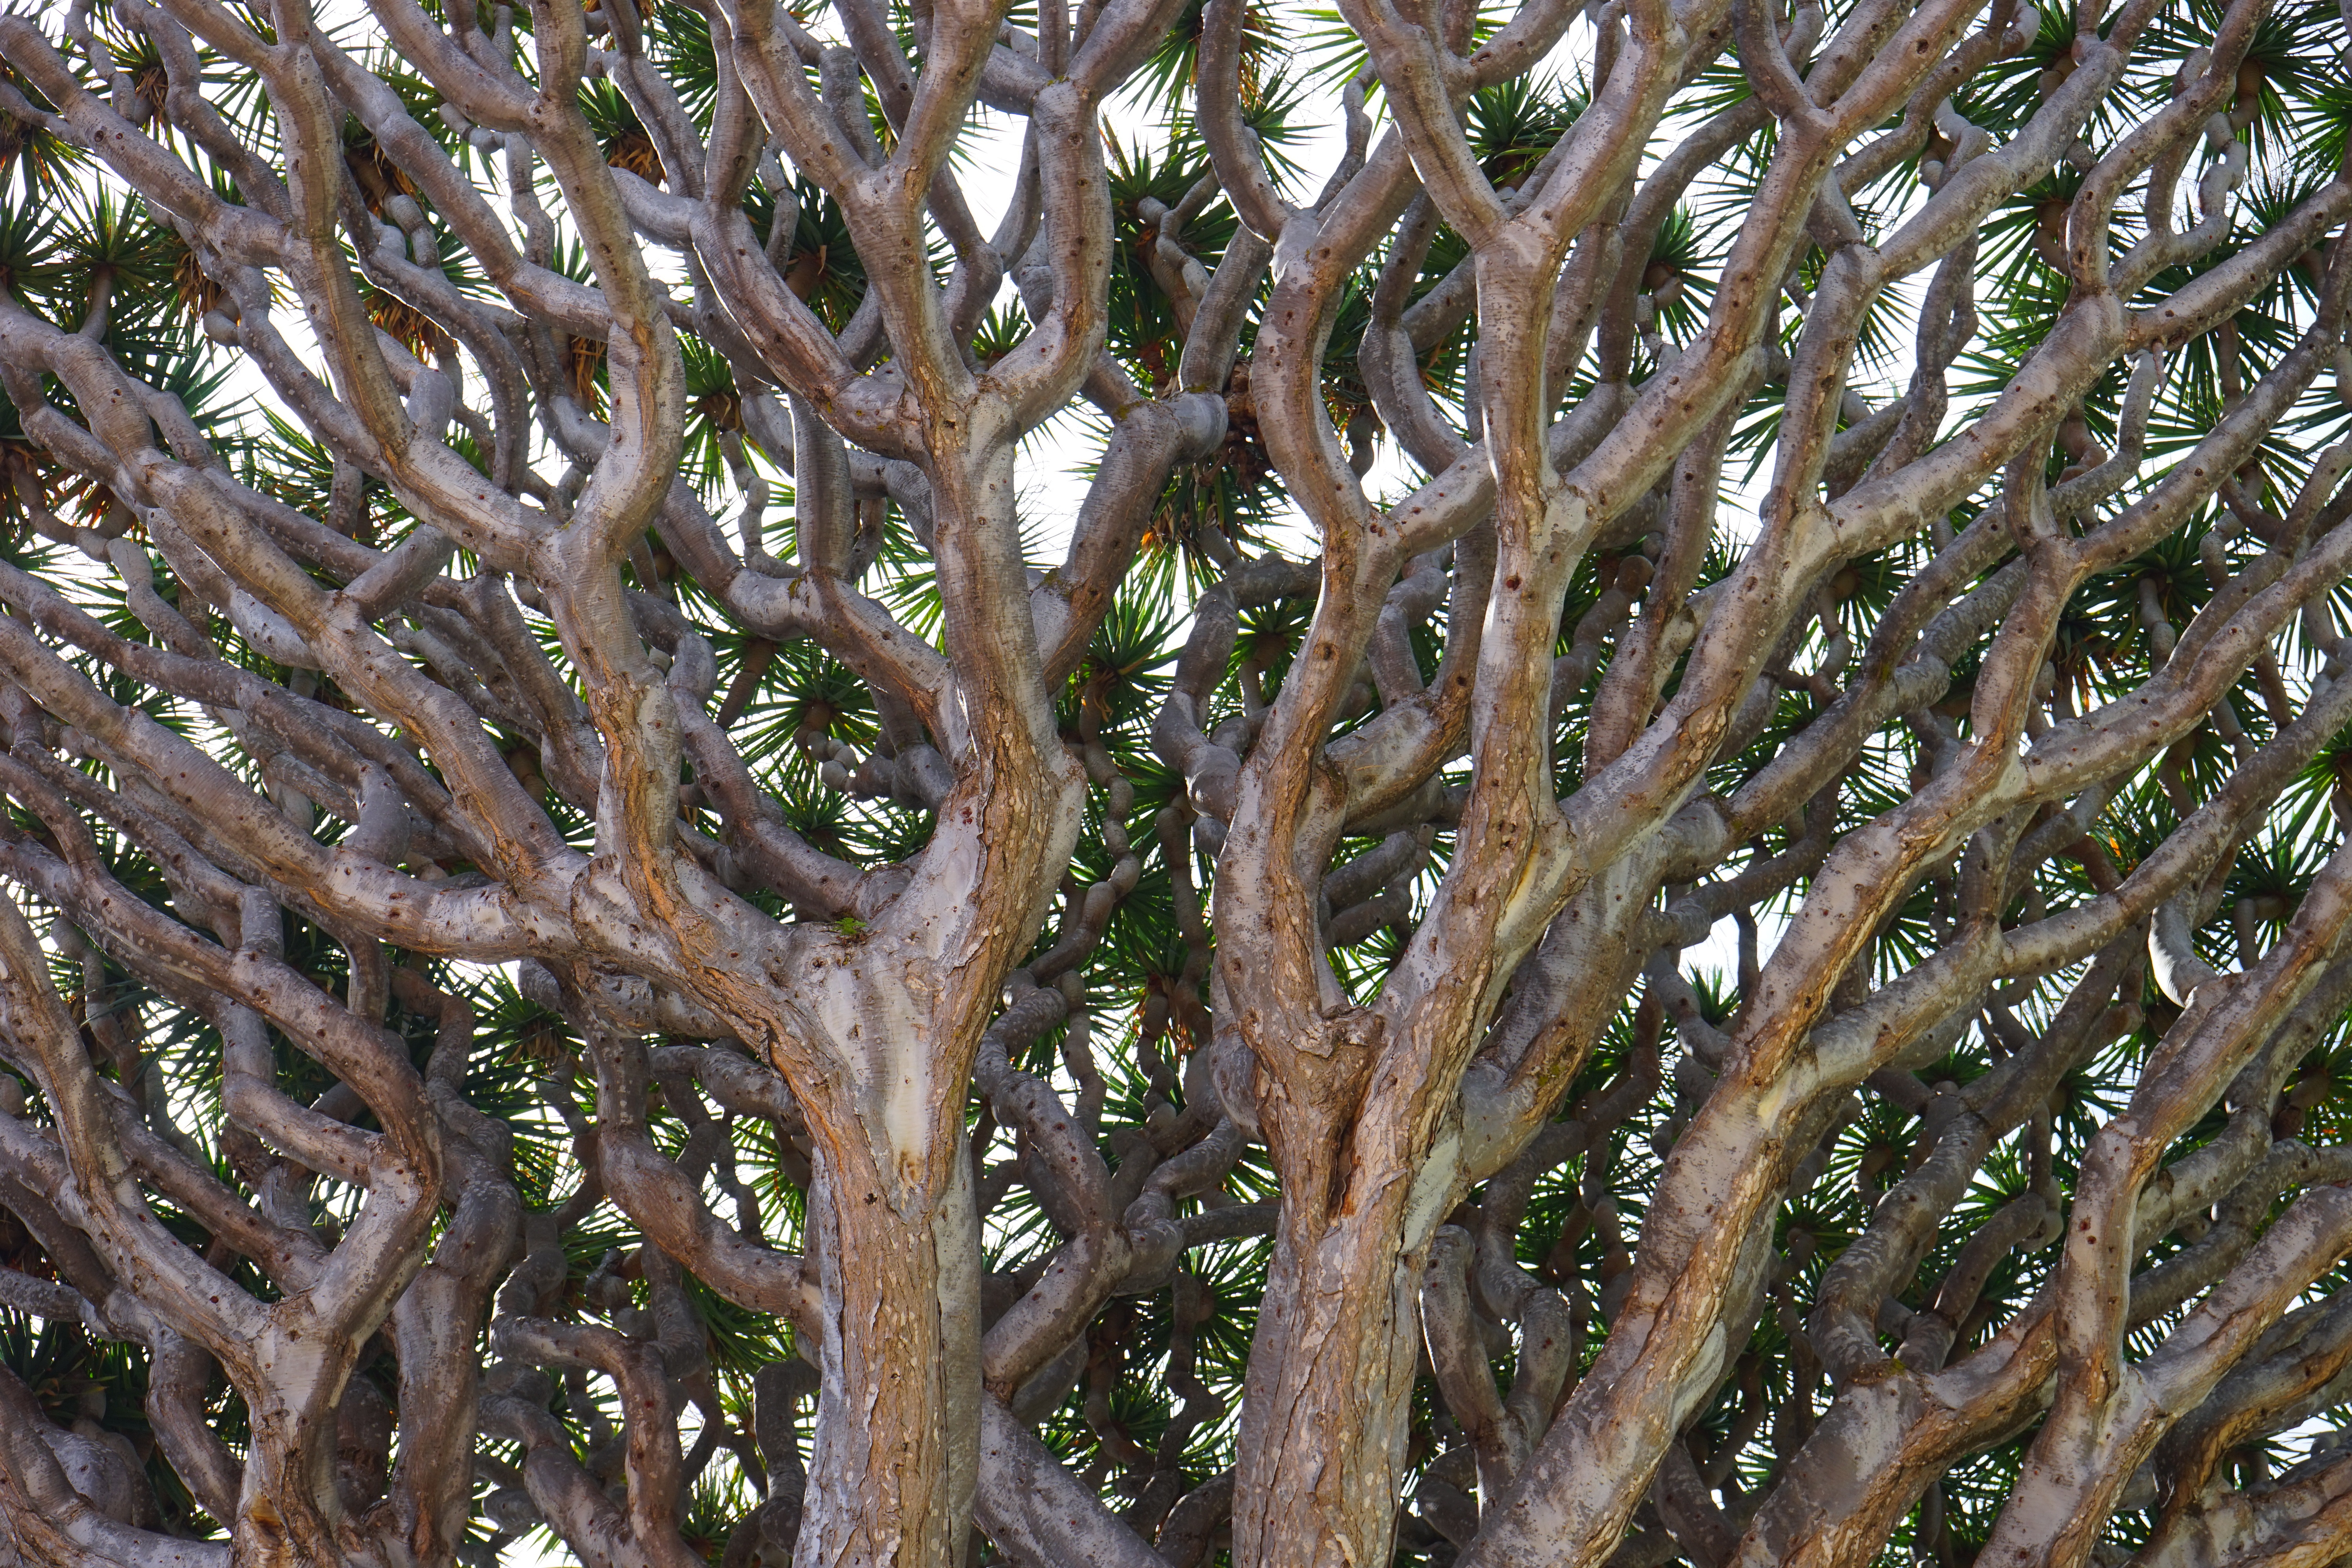
tree, branch, plant, leaf, flower, trunk, seaweed, botany, flora, coral, twig, crown, aesthetic, algae, branches, tenerife, canary islands, asparagaceae, dragon tree, asparagus plant, dracaena, woody plant, canary island dragon tree, dracaena draco, el drago, icod de los vinos